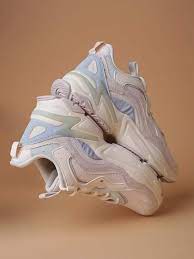
Label: Sneaker